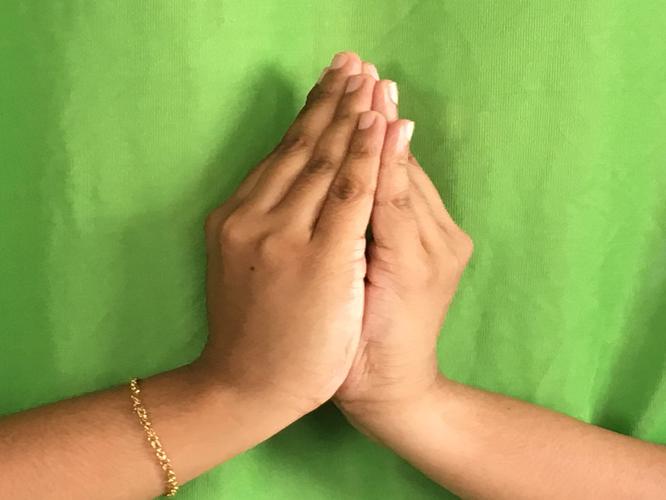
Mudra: Kapotham
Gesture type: double_hand